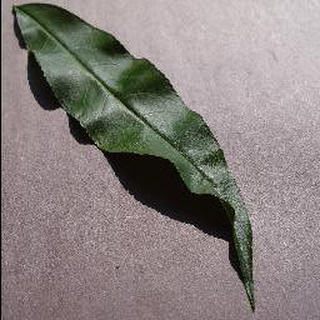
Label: healthy_peach